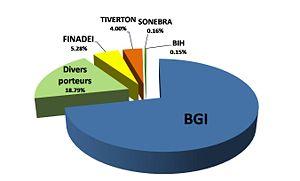
La Société de limonaderies et brasseries d'Afrique est une société anonyme de droit ivoirien créée en 1955 sous l'appellation « Société de limonaderies et glaces d’Abidjan » et alors spécialisée dans la fabrication de boissons gazeuses et de glace. Elle prend son nom actuel en 1958 lorsqu’elle s’assure le concours de la société anonyme « Brasserie Artois » et ouvre ses activités au marché de la bière en Côte d'Ivoire.